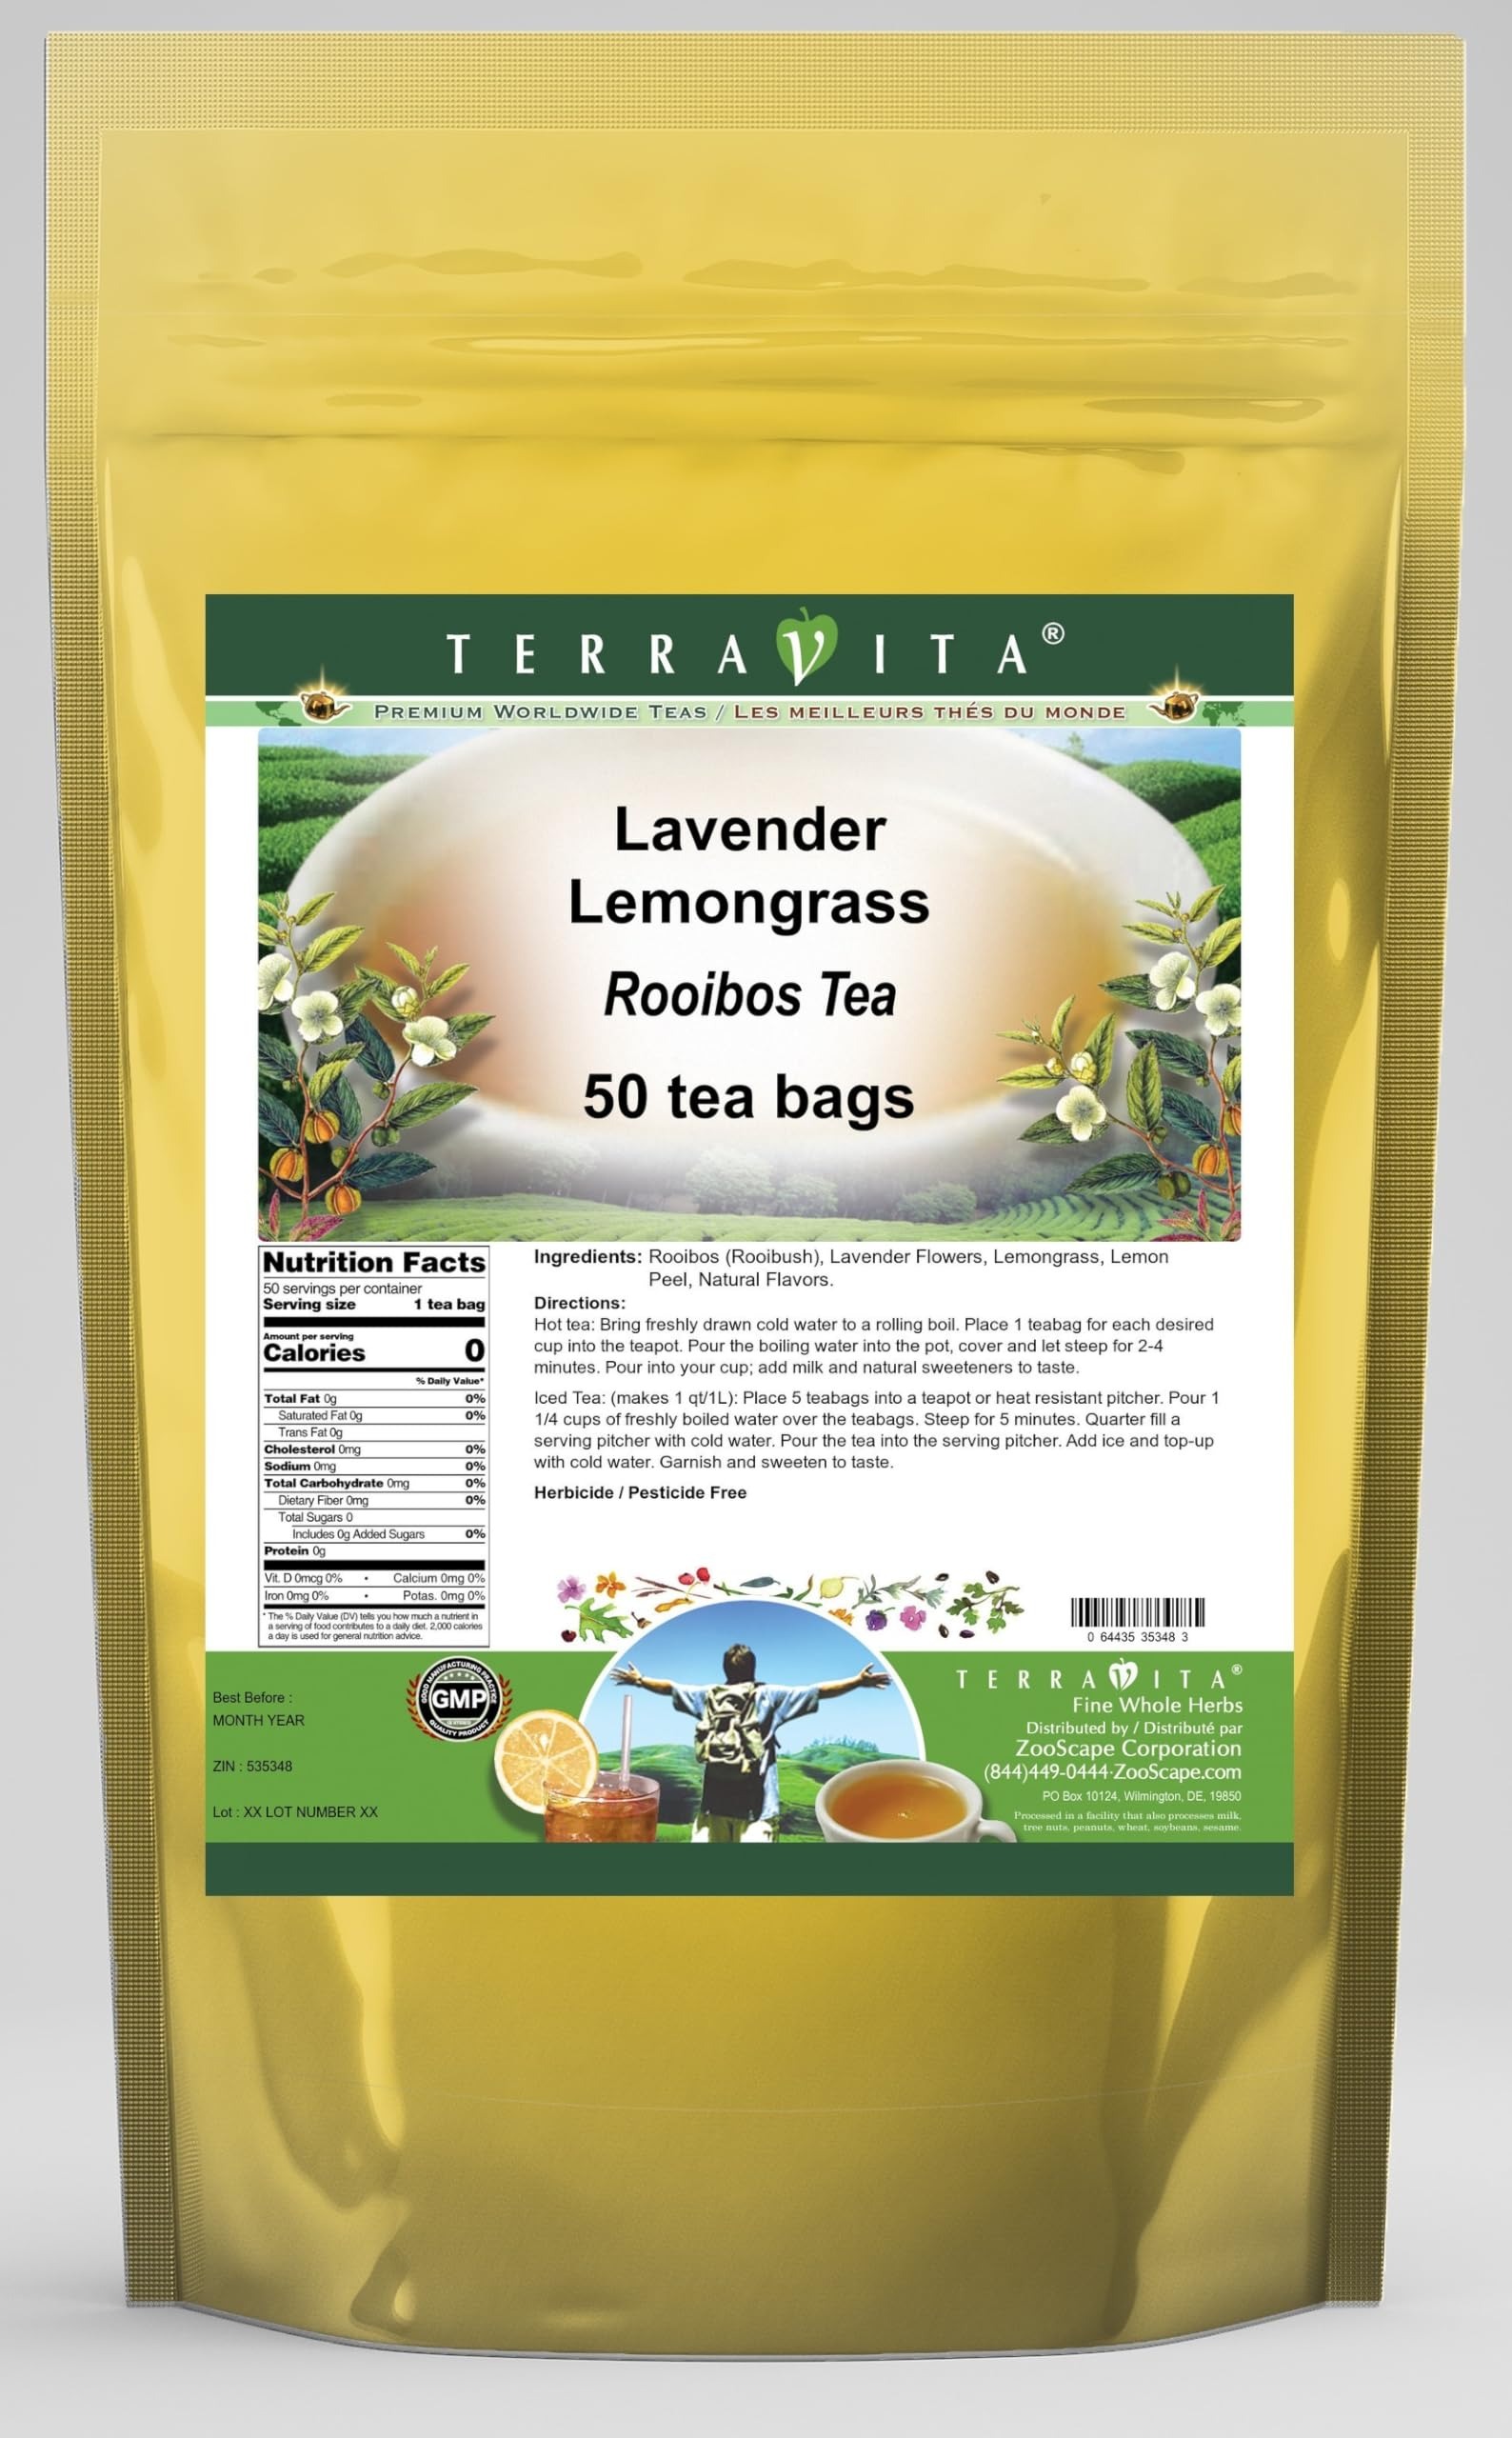
Item Name: Lavender Lemongrass Rooibos Tea (50 tea bags, ZIN: 535348) - 3 Pack
Bullet Point 1: Our Lavender Lemongrass Rooibos Tea is a delightful flavored Rooibos tea with Lavender Flowers, Lemongrass and Lemon Peel that you will really enjoy! The unique Lavender Lemongrass aroma and taste is a delight! - Ingredients: Rooibos tea, Lavender Flowers, Lemongrass, Lemon Peel and Natural Lavender Lemongrass Flavor.
Bullet Point 2: No fillers.
Bullet Point 3: Manufacturer: TerraVita
Bullet Point 4: Size: 50 tea bags
Bullet Point 5: Rooibos Tea Bags - Packed in a convenient upright pouch!
Product Description: Our Lavender Lemongrass Rooibos Tea is a delightful flavored Rooibos tea with Lavender Flowers, Lemongrass and Lemon Peel that you will really enjoy! The unique Lavender Lemongrass aroma and taste is a delight! - Ingredients: Rooibos tea, Lavender Flowers, Lemongrass, Lemon Peel and Natural Lavender Lemongrass Flavor. - Hot tea brewing method: Bring freshly drawn cold water to a rolling boil. Place 1 teabag for each desired cup into the teapot. Pour the boiling water into the pot, cover and let steep for 2-4 minutes. Pour into your cup; add milk and natural sweeteners to taste. - Iced tea brewing method: (to make 1 liter/quart): Place 5 teabags into a teapot or heat resistant pitcher. Pour 1 1/4 cups of freshly boiled water over the teabags. Steep for 5 minutes. Quarter fill a serving pitcher with cold water. Pour the tea into the serving pitcher. Add ice and top-up with cold water. Garnish and sweeten to taste. - TerraVita is an exclusive line of premium-quality, natural source products that use only the finest, purest and most potent ingredients found around the world. TerraVita is hallmarked by the highest possible standards of purity, potency, stability and freshness. All of our products are prepared with the highest elements of quality control, from raw materials through the entire manufacturing process, up to and including the moment that the bottles or bags are sealed for freshness and shipped out to you. Our highest possible standards are certified by independent laboratories and backed by our personal guarantee. - TerraVita exists to meet and ensure your family's health and wellness without the harmful effects of chemicals and health products. We strive to make all of our products affordable and reliable and are constantly searching the market to maintain our a
Value: 150.0
Unit: Count

Price: 86.02